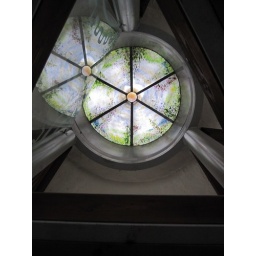
Glass roof in the bus stop